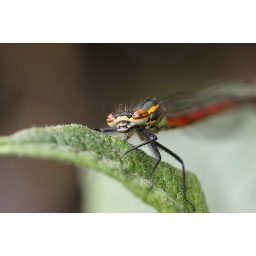
Large red damselfly in apple tree - natural light fill flash